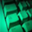
Label: keyboard